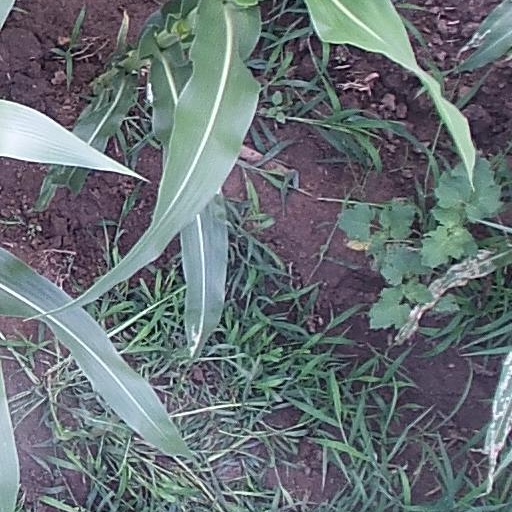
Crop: maize; corn